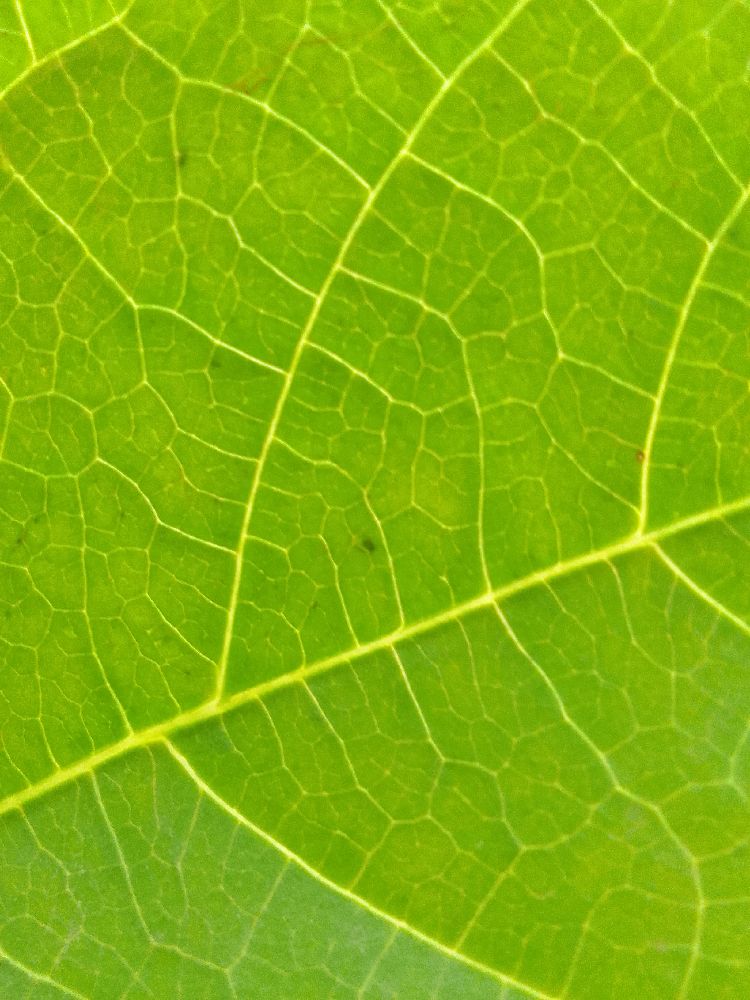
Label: healthy